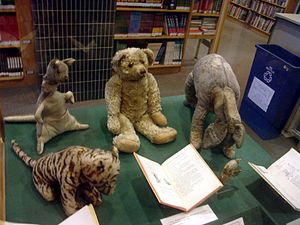
Peter Plys
Originale Peter Plys-tøjdyr
Peter Plys er navnet på den fiktive bjørn, som er hovedperson i den engelske forfatter A. A. Milnes klassiske børnebøger om dyrene i Hundredmeterskoven. Både Milnes første bog Winnie-the-Pooh og fortsættelsen The House at Pooh Corner er illustreret af E.H. Shepard. Bøgerne udkom i dansk oversættelse ved Else Heise som hhv. Peter Plys og Peter Plys og hans venner. De mange små vers i bøgerne er oversat af Tom Kristensen. Bøgerne er opdelt i korte fortællinger om Plys' eventyr i Hundredmeterskoven, hvor han bor ligesom sin bedste ven Grisling, samt Tigerdyret, Æsel, Ninka Ninus, Ugle, Kængu og Kængubarnet. Hundredmeterskoven er muligvis også hjemsted for de mystiske elefantdyr.